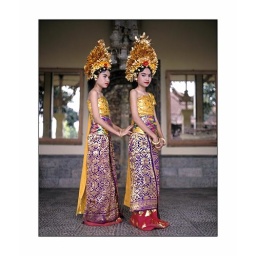
Two girl dressed in traditional balinese dress - pakainan agung